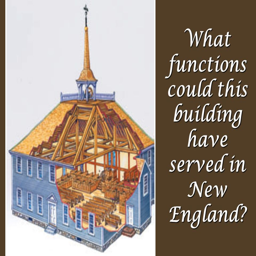
what functions could this building have served